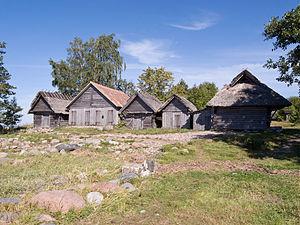
Altja est un village de la commune de Vihula, dans le comté de Viru-Ouest, en Estonie.